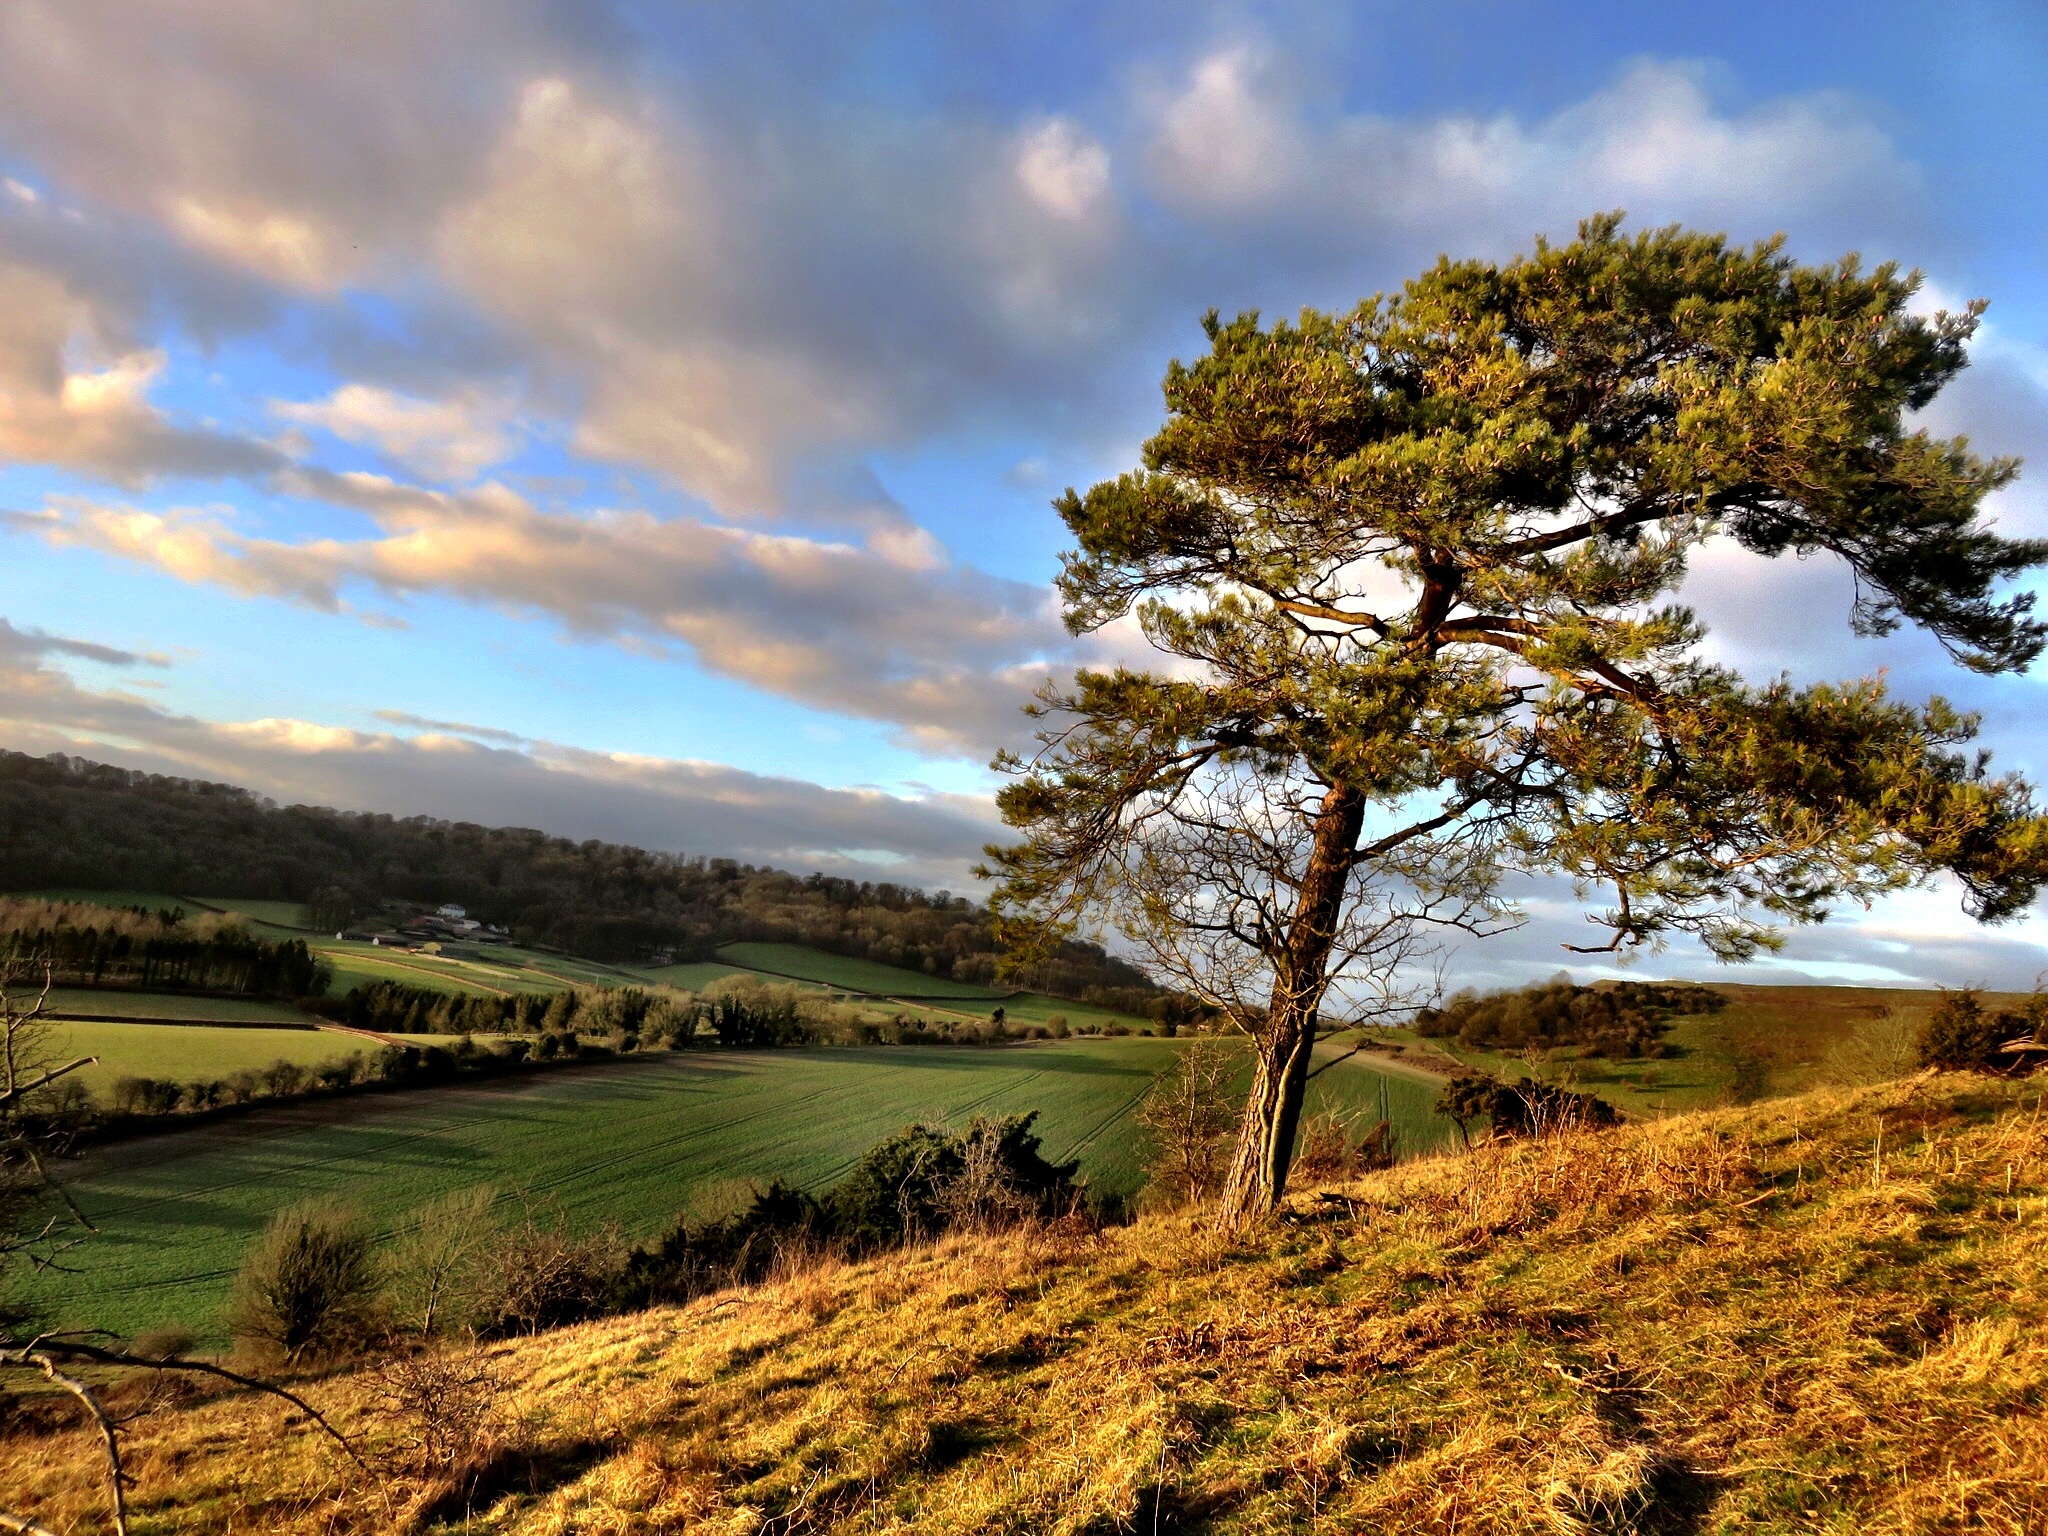
landscape, tree, nature, grass, silhouette, mountain, cloud, plant, sky, field, farm, vintage, meadow, sunlight, morning, leaf, hill, flower, windmill, wind, barn, country, summer, travel, environment, autumn, season, plain, clouds, grassland, plateau, traditional, rural area, woody plant